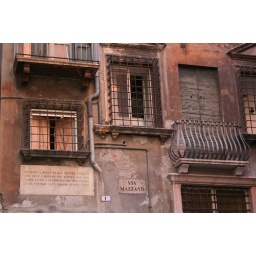
The pink toned walls and bared windows of Via Mazzanti off Piazza Dei Signori in Verona